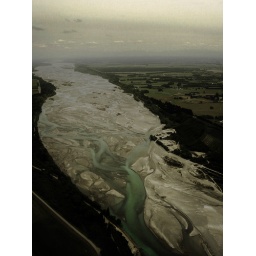
Taken by Marisa from the airplane window on way into Christchurch